229 West 43rd Street

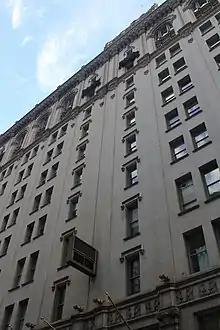
The original building (right) and its 1924 addition (left). The separation between the two sections is delineated by the sign, double pilasters, and the use of single windows instead of double windows.

In January 1922, the New York Times Company submitted plans to the New York City Department of Buildings (DOB) for an expansion to the annex, designed by Ludlow and Peabody; the project had an estimated cost of $865,000. The same month, the "Times" leased two neighboring stores at 213 and 215 West 43rd Street. The addition was to be designed in a similar style to Fox's original building, making the structures appear as though they were built at the same time. The expansion included eleven stories to the west, as well as a setback attic above the roofs of both sections. The 11th-story cornice of the addition was higher than the maximum height normally allowed under the 1916 Zoning Resolution, so Ludlow and Peabody applied for and received an exemption to the zoning resolution. The Louis J. Cohen Company began clearing the existing buildings at 231–239 West 43rd Street in April 1922. The work involved relocating utilities and rooms that had been on the western wall of the original building, as they now faced the addition. The expanded structure topped out during May 1923, but a bricklayers' strike subsequently delayed the rest of the work.